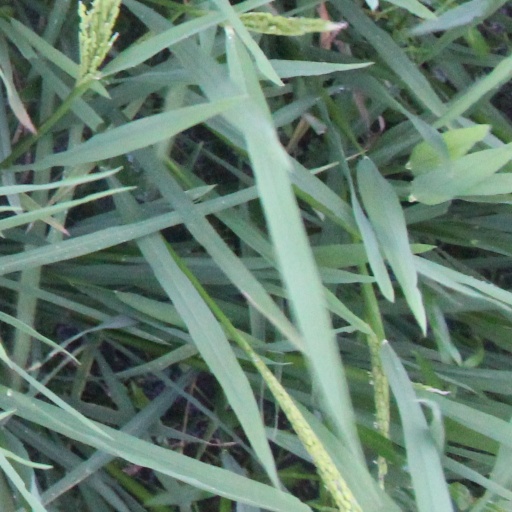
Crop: rice